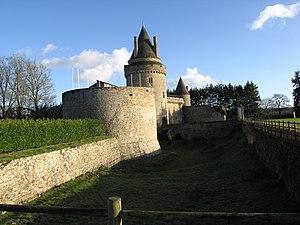
François Le Felle ou Les Felles, seigneur de Guébriant, né vers 1540, fils de François Le Felle, seigneur de Guébriant et de la Cornillère, et de Claude Gié dame de Saint Thomas, descendant de Guillaume, puis d'Olivier Le Felle, est le dernier seigneur de Guébriant de Pluduno de cette dynastie.
Françoise de Rohan, dame de La Garnache, duchesse de Loudun, est née vers 1540 et morte en décembre 1591 à Beauvoir-sur-Mer. Descendante des ducs de Bretagne, elle épouse en 1557, sur parole, le duc Jacques de Savoie, mais se retrouve déshonorée par l’abandon de celui-ci et n’a de cesse, pendant plus de vingt ans, d’obtenir la reconnaissance de son mariage. De plus, un enfant, Henri de Genevois est né de cette union, ce qui renforce l'outrage qui lui a été fait. Blanchie de tout soupçon de fornication, puis élevée au titre de duchesse du Loudunois par le roi Henri III, Françoise de Rohan est une de ces femmes dont le sort est évoqué, sans la nommer, dans La Princesse de Clèves.
Catherine de Parthenay, née le 22 mars 1554 au parc-Mouchamps et morte le 26 octobre 1631 dans le même lieu, est une humaniste française, connue à son époque pour son engagement calviniste.
René II de Rohan, seigneur de Blain et de Ploërmel, est un noble huguenot, second époux de Catherine de Parthenay. Il est le frère de la malheureuse Françoise de Rohan.
Jean VI de Montauban, ou de Cordemais, dit Le Goust, né vers 1550, mort vers 1615, est un chef de guerre royaliste, qui s'est rendu célèbre en occupant le château de Blain, contre la Ligue et les Espagnols, pendant les guerres de religion entre 1576 et 1596.
François Viète, ou François Viette, en latin Franciscus Vieta, est un mathématicien français, né à Fontenay-le-Comte en 1540 et mort à Paris le 23 février 1603.